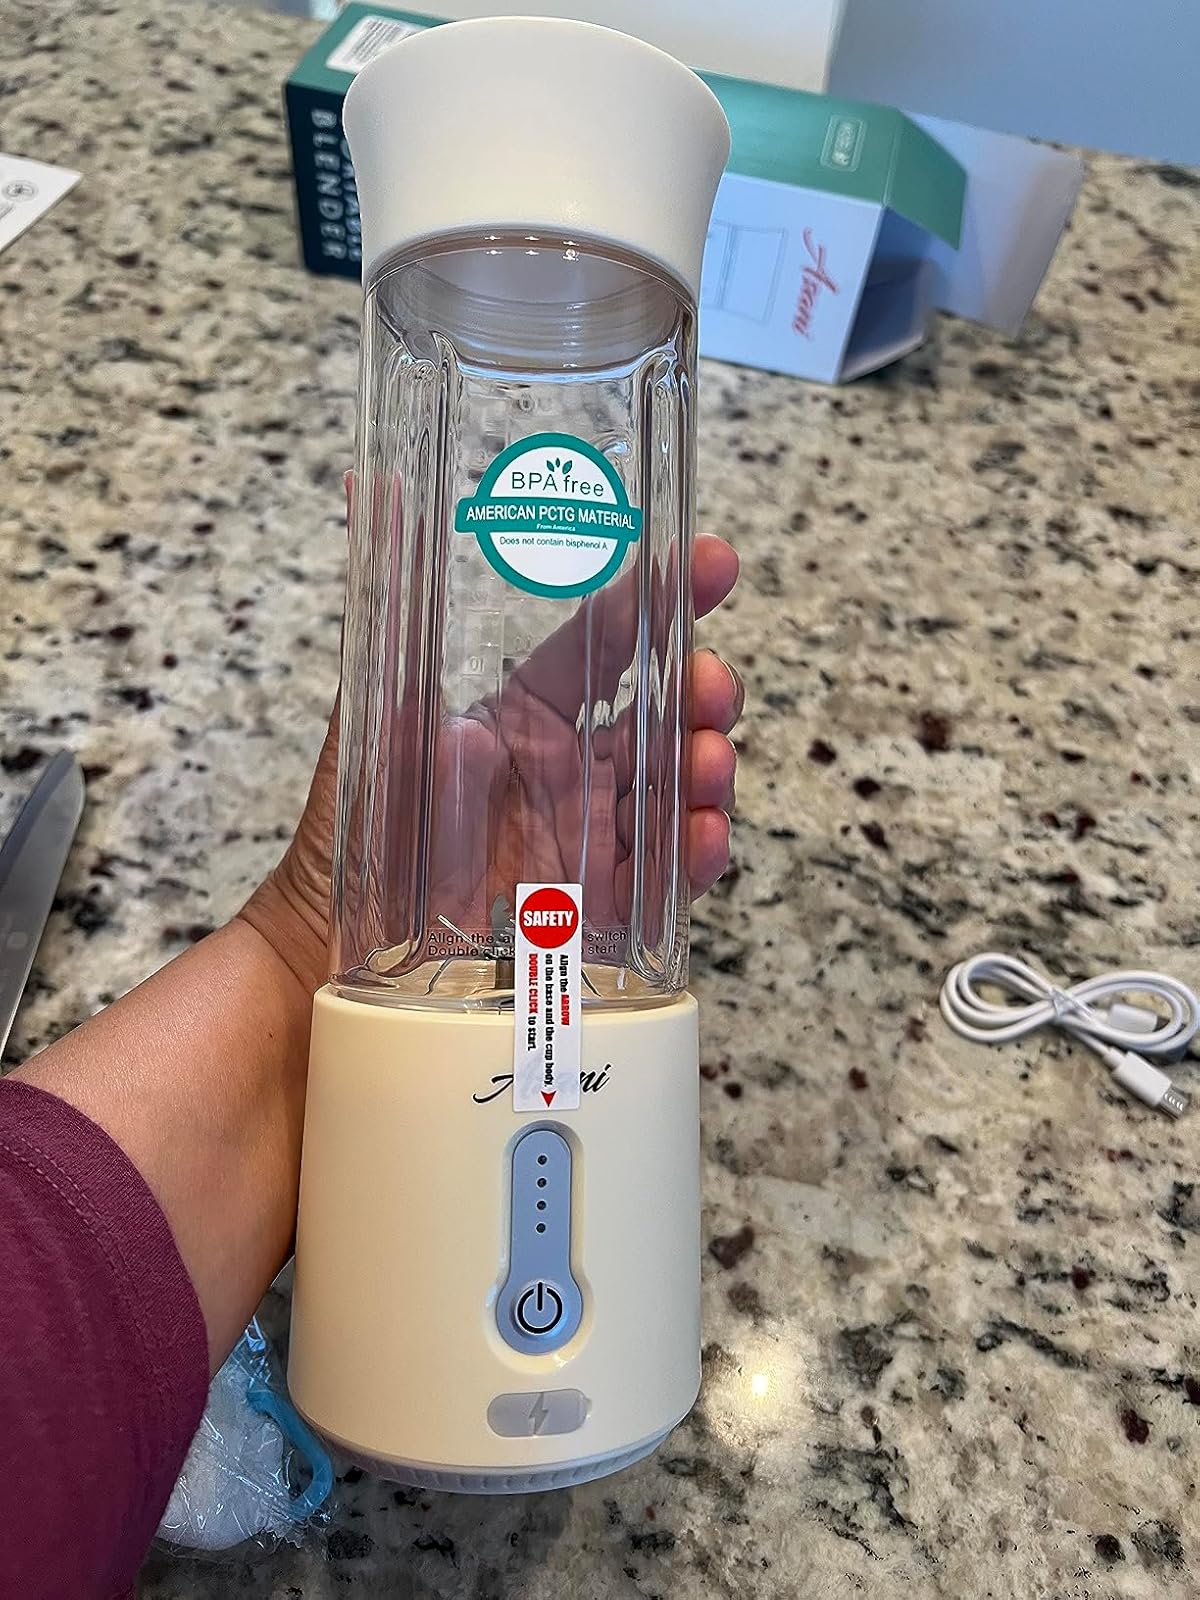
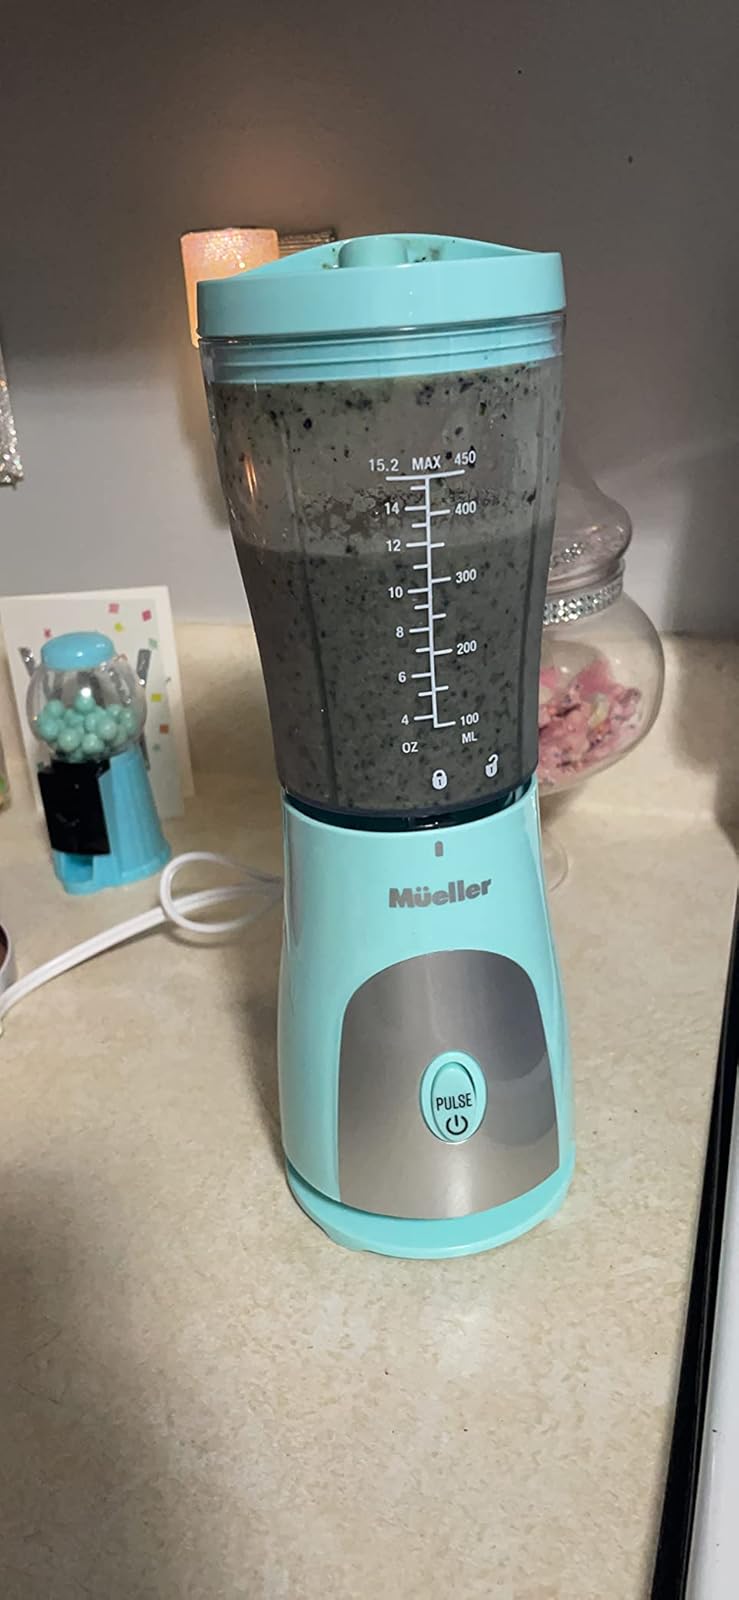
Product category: items_blender
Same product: no